Great Surgun

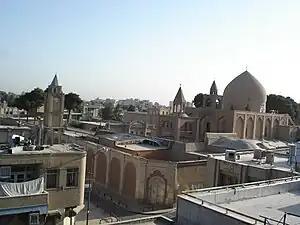
View of the modern Armenian quarter of New Jugha in Isfahan

Until the 17th century, despite wars, invasions and migrations, Armenians still made up the majority of the population of Eastern Armenia. A significant blow to the Armenian ethnos of the region was caused by its mass resettlement deep into the territory of Persia.